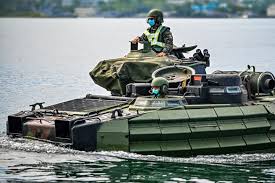
Label: BMP-T15